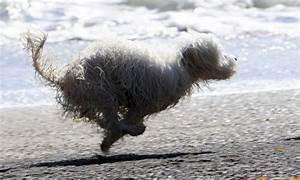
dog